Rajendra University

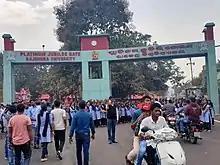
Platinum Jubilee Gate

In 2020, Chief Minister of Odisha sanctioned 50 crores for development of this university.